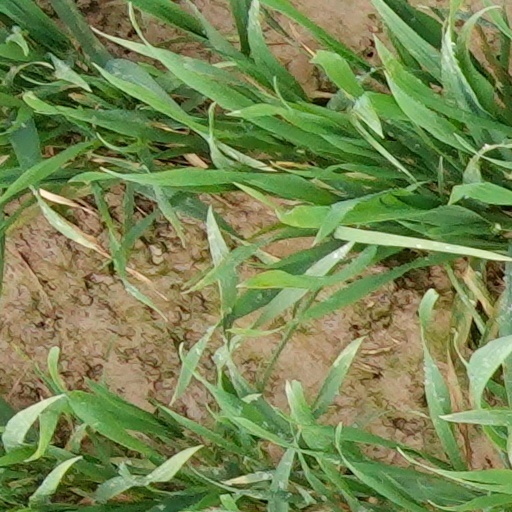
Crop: wheat